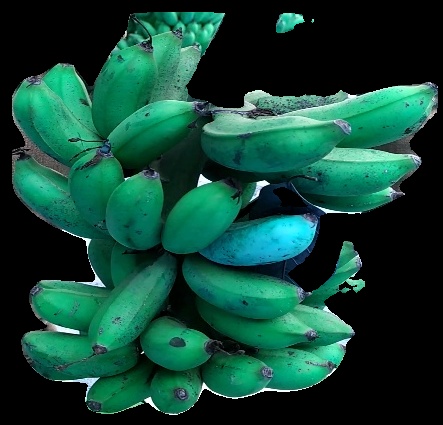
Variety: rasbale
Grade: grade3